Juniperus virginiana

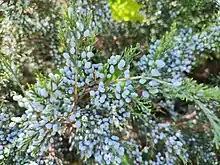
Eastern redcedar ("Juniperus virginiana")

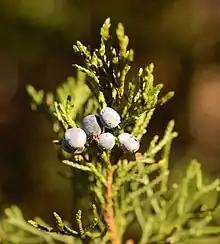
"Berries" of the 'Corcorcor' cultivar

Eastern red cedar is a pioneer species, meaning that it is one of the first trees to repopulate disturbed sites. It is unusually long lived among pioneer species, with the potential to live over 900 years. It is commonly found in prairies or oak barrens, old pastures, or limestone hills, often along highways and near recent construction sites. It is an alternate host for cedar–apple rust, an economically significant fungal disease of apples, and some management strategies recommend the removal of "J. virginiana" near apple orchards